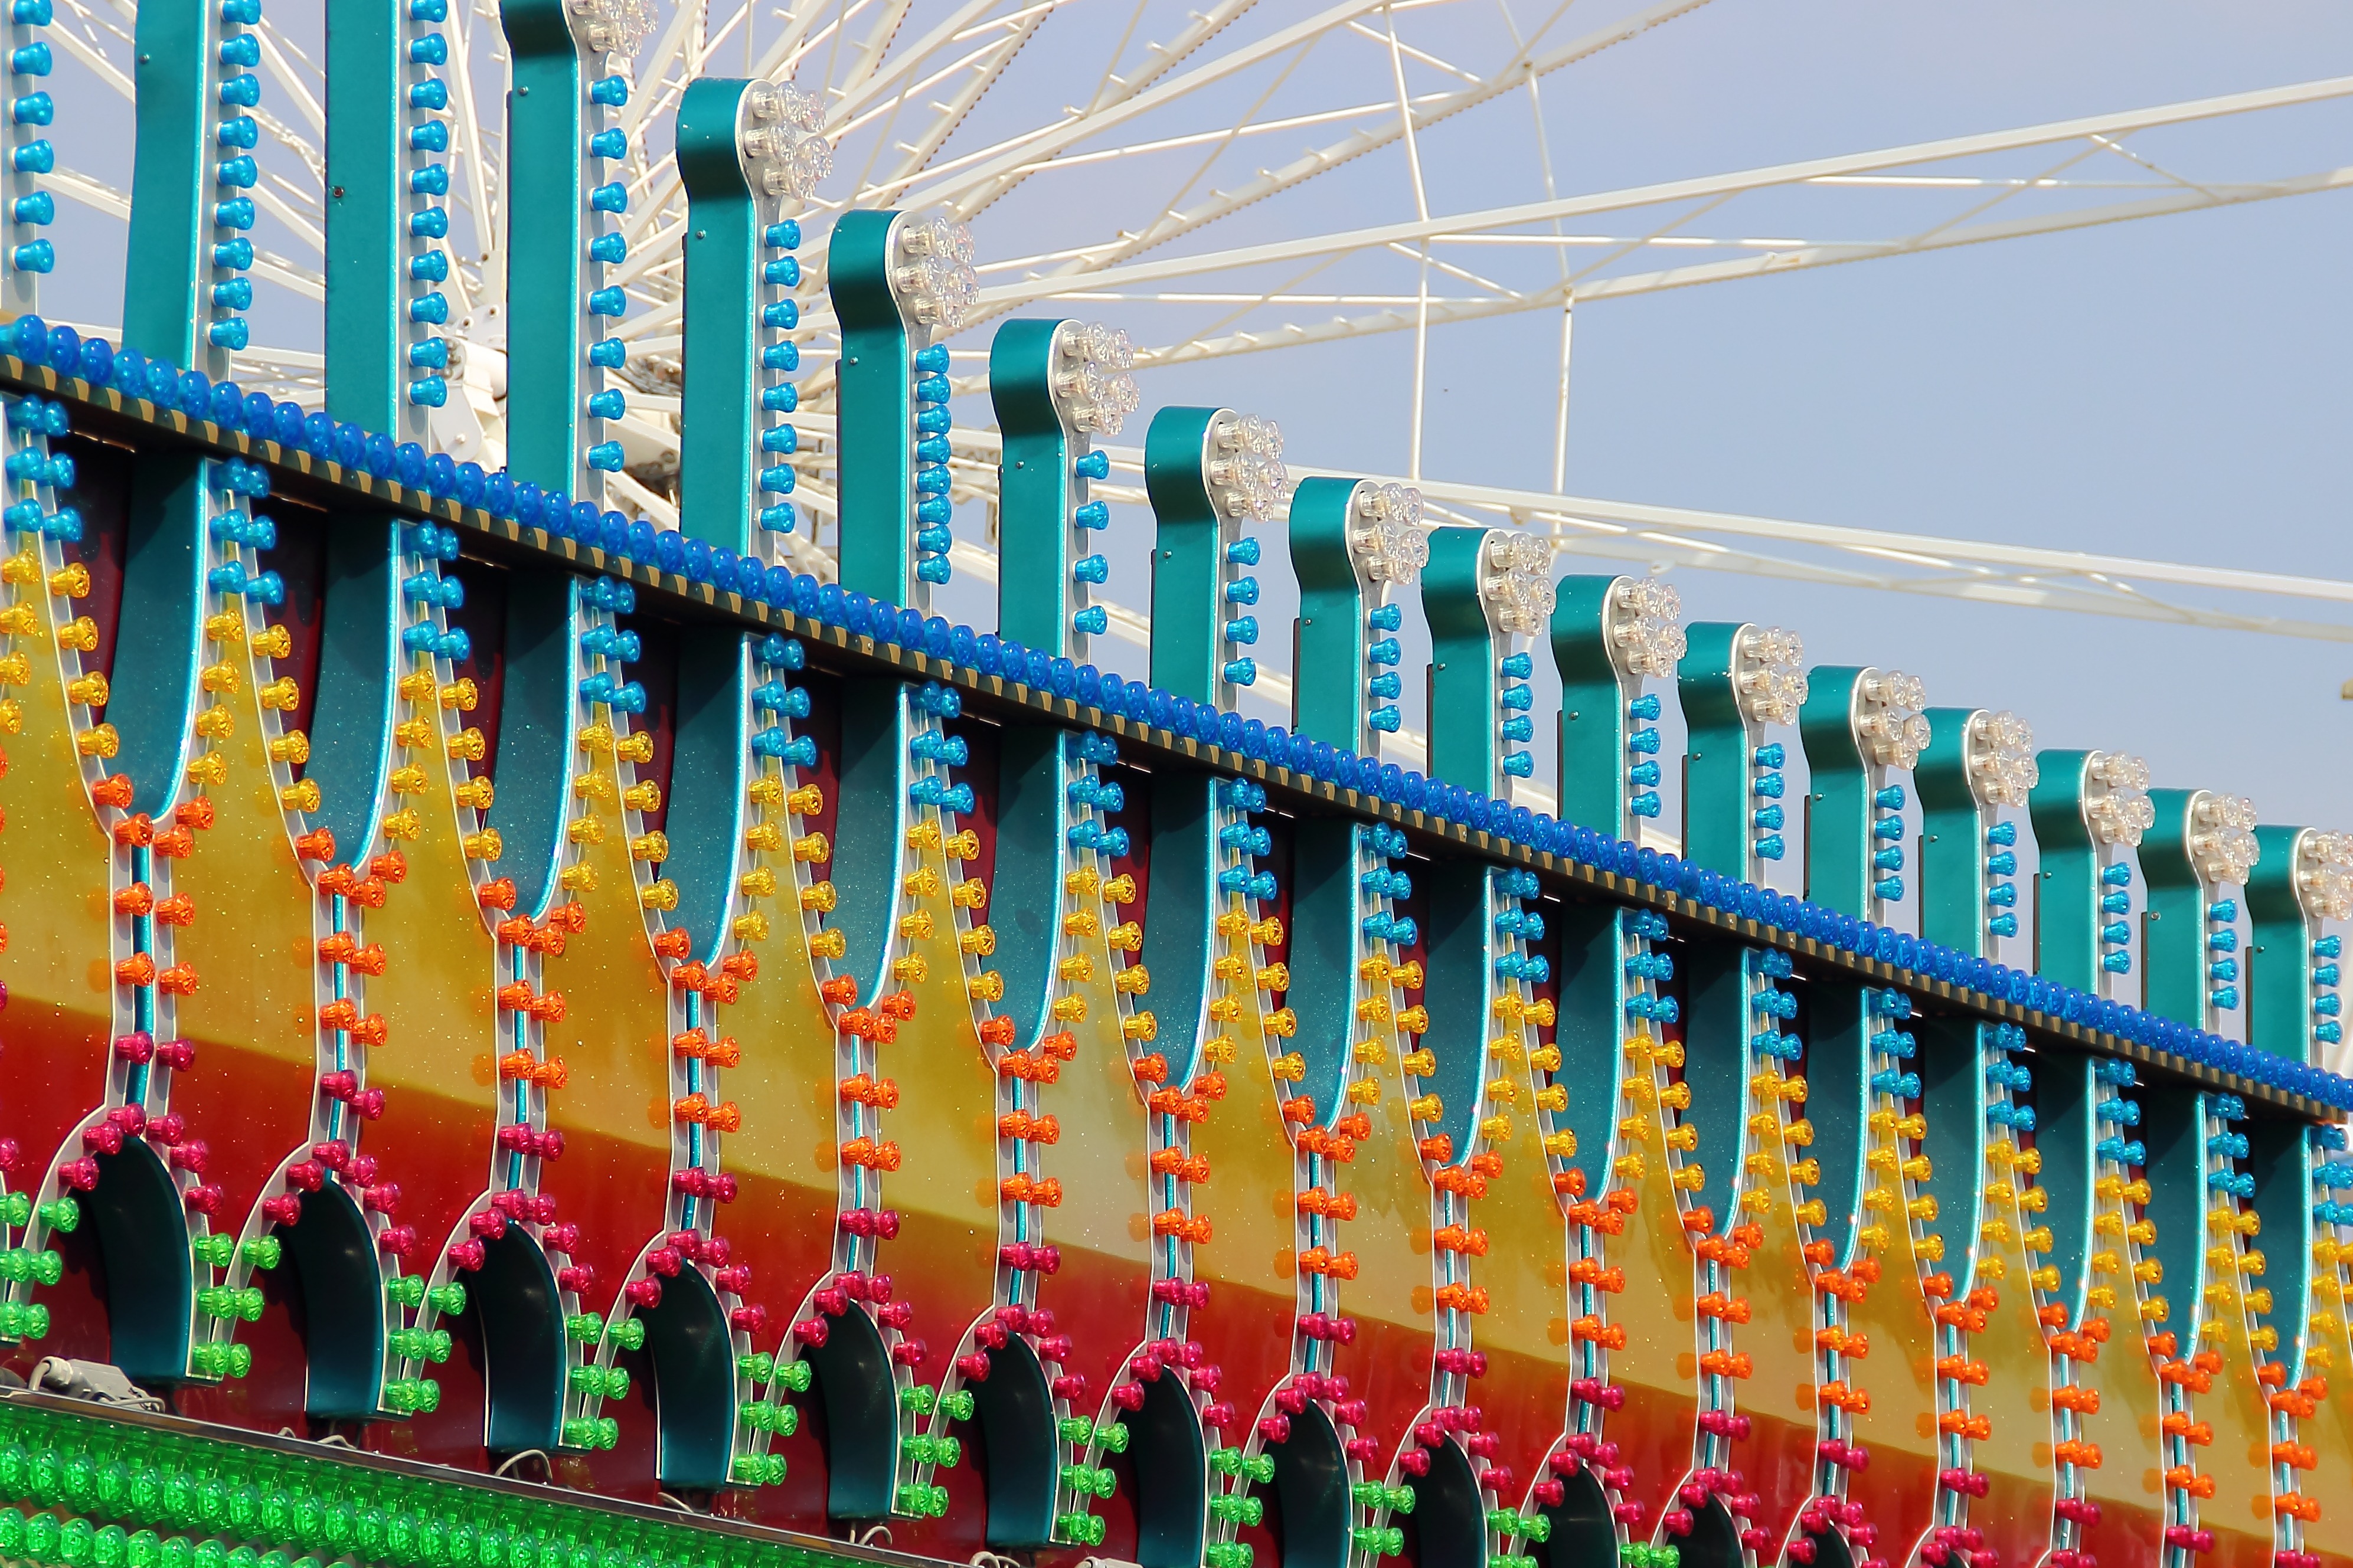
fence, pattern, line, color, electricity, colorful, stadium, lights, fair, folk festival, year market, sport venue, personal computer hardware